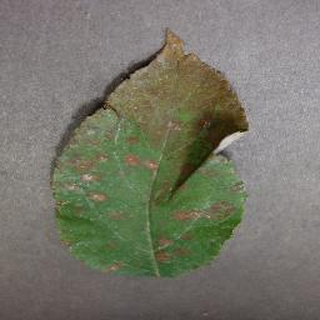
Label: apple_cedar_apple_rust